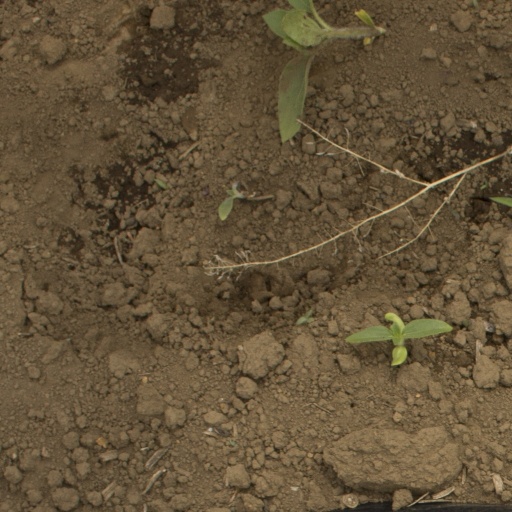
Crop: Jerusalem artichoke